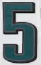
Number: 5